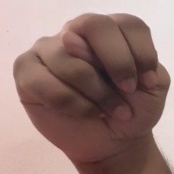
ASL sign: N